1912–13 United States Senate elections

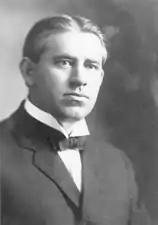
Senator William Hughes

Republican senator George S. Nixon died June 5, 1912. Republican former-judge William A. Massey was appointed July 1, 1912, to continue the term that would end in 1917, pending a special election. In November 1912, Massey lost the popular vote for the special election to Democratic attorney Key Pittman was elected by the Nevada Legislature January 28, 1913.